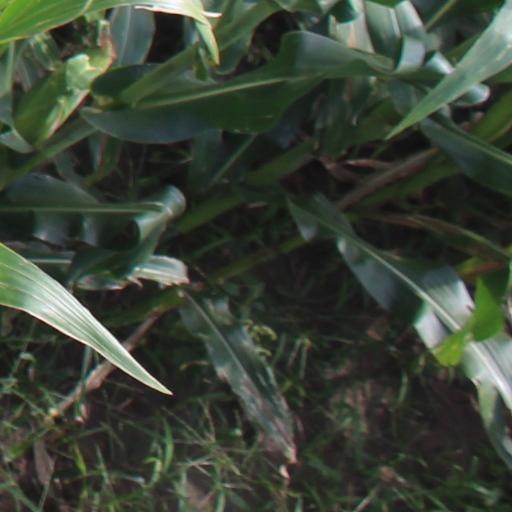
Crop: maize; corn